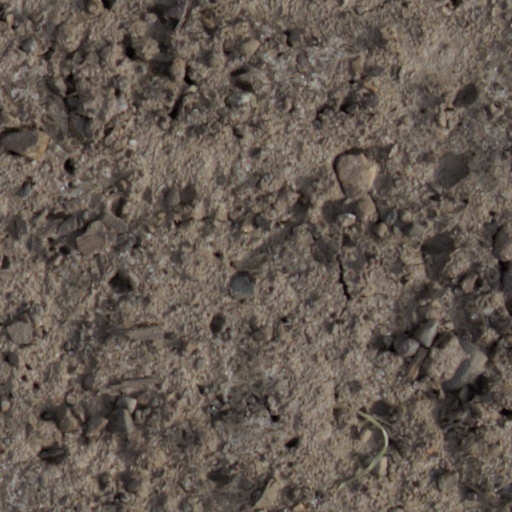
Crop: wheat